Flag of Western Sahara

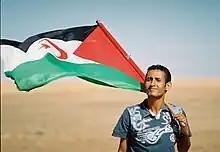
Man carrying the flag of Western Sahara, 2011.

The flag is similar to the flags of the Ba'ath Party, Jordan, Palestine, the Kingdom of Iraq, and the Arab Federation all of which draw their inspiration from the Arab Revolt against Ottoman rule (1916–1918). Prior to being the flag of Palestine, it was the flag of the short-lived Arab Federation of Iraq and Jordan. The flag of the Arab Revolt had the same graphic form, but the colors were arranged differently (white on the bottom, rather than in the middle).